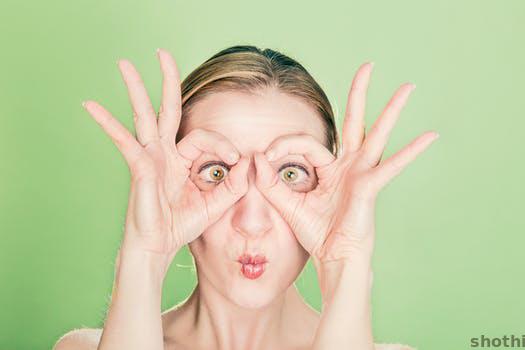
Label: Watermark